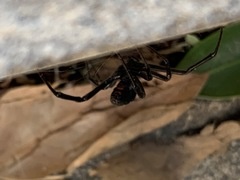
Species: Lactrodectus_hesperus